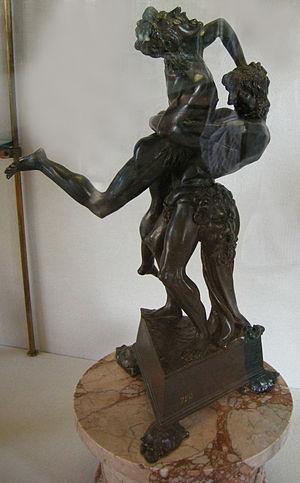
Le Hercule et Antée est un bronzetto d'art renaissance réalisé par Antonio Pollaiolo en 1475 environ. L'œuvre haute de 45 cm est conservée au Musée national du Bargello de Florence.